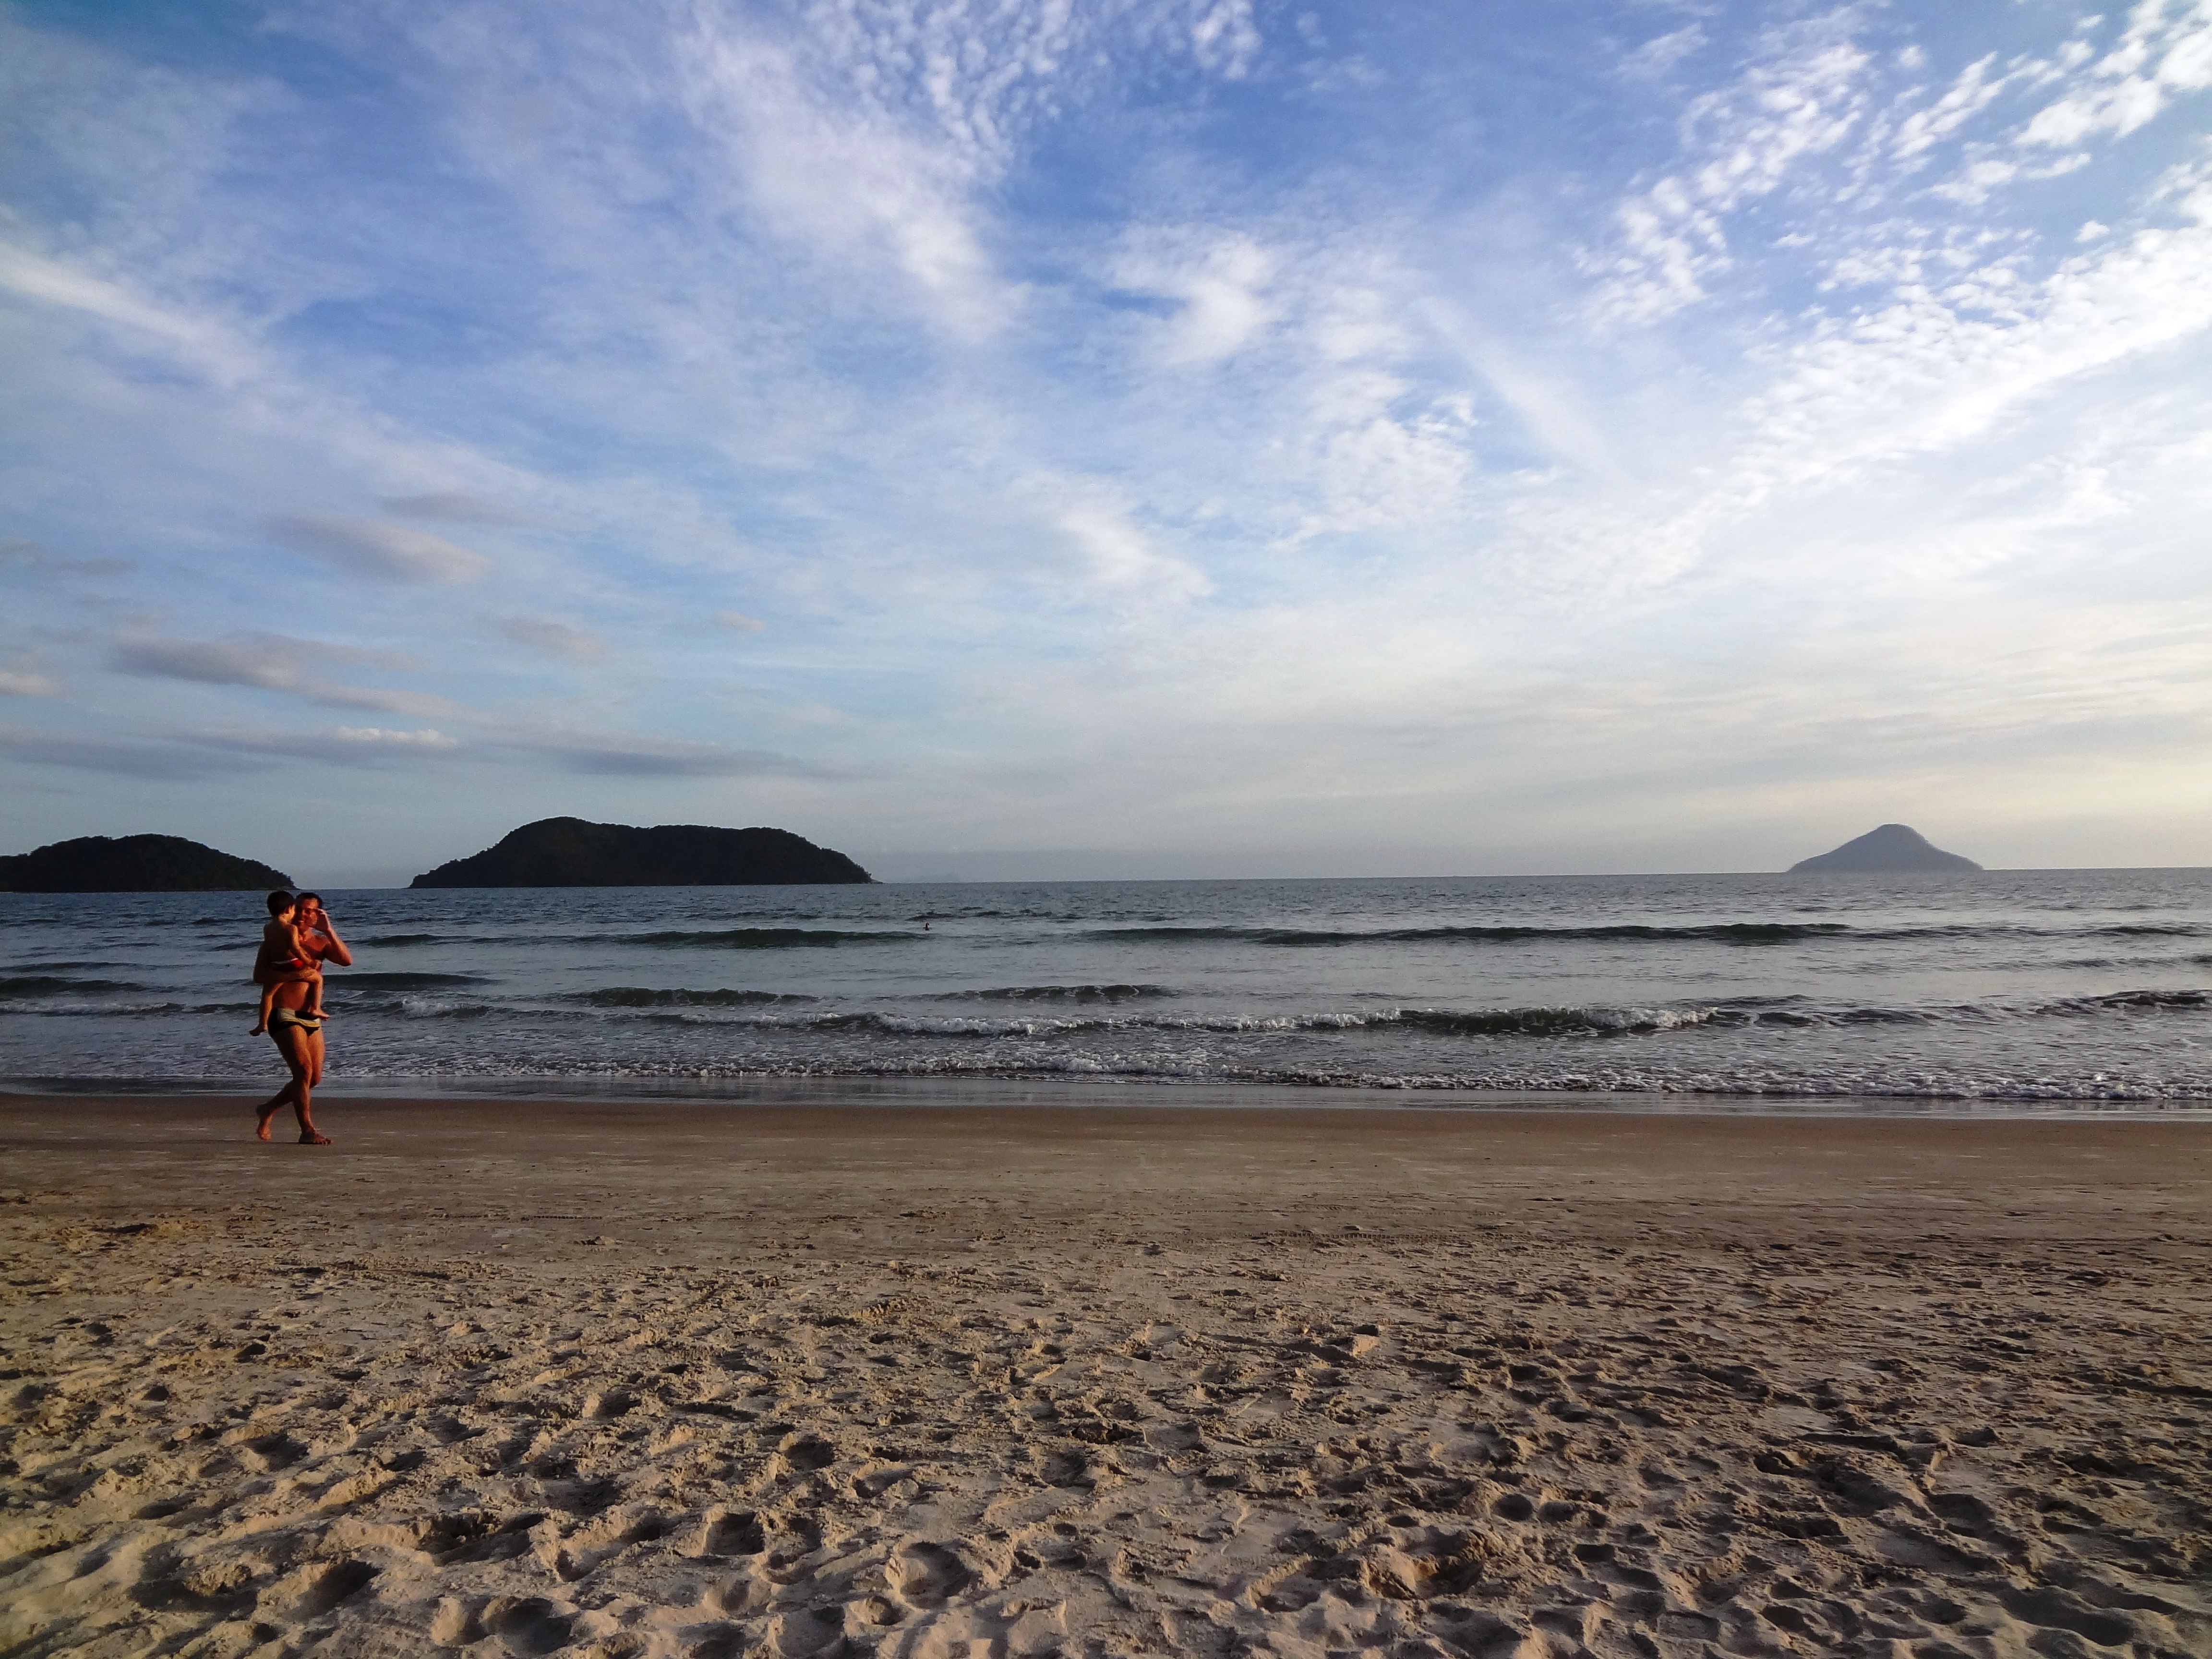
beach, sea, coast, sand, ocean, horizon, cloud, sky, shore, wave, summer, walk, bay, exercise, heat, material, body of water, holidays, cape, beira mar, wind wave